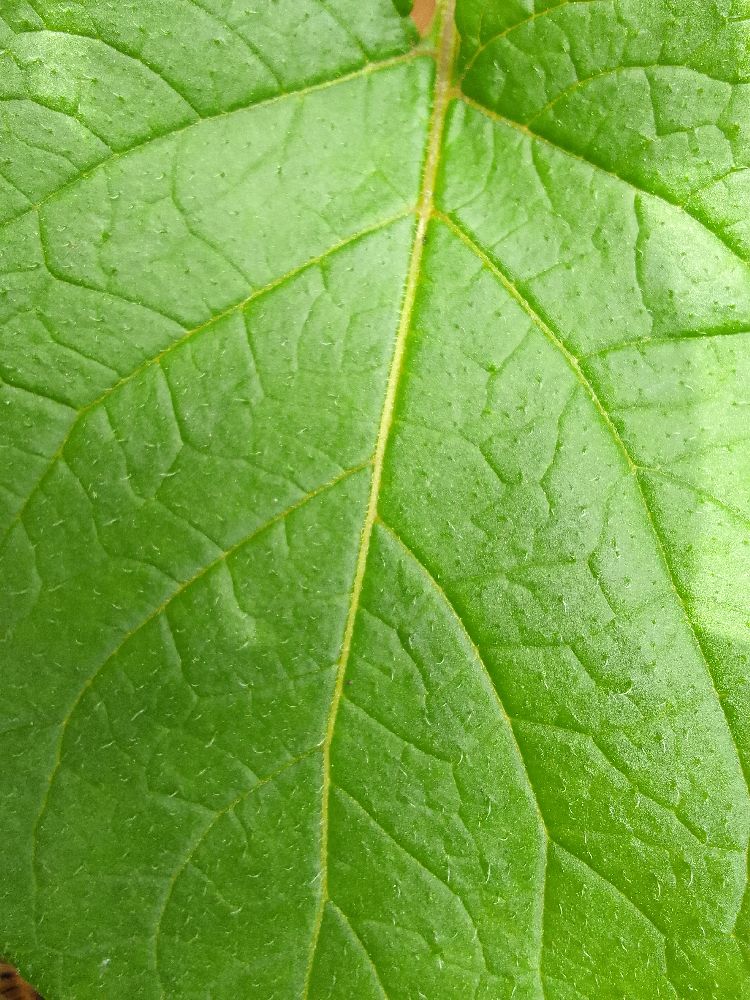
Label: Healthy